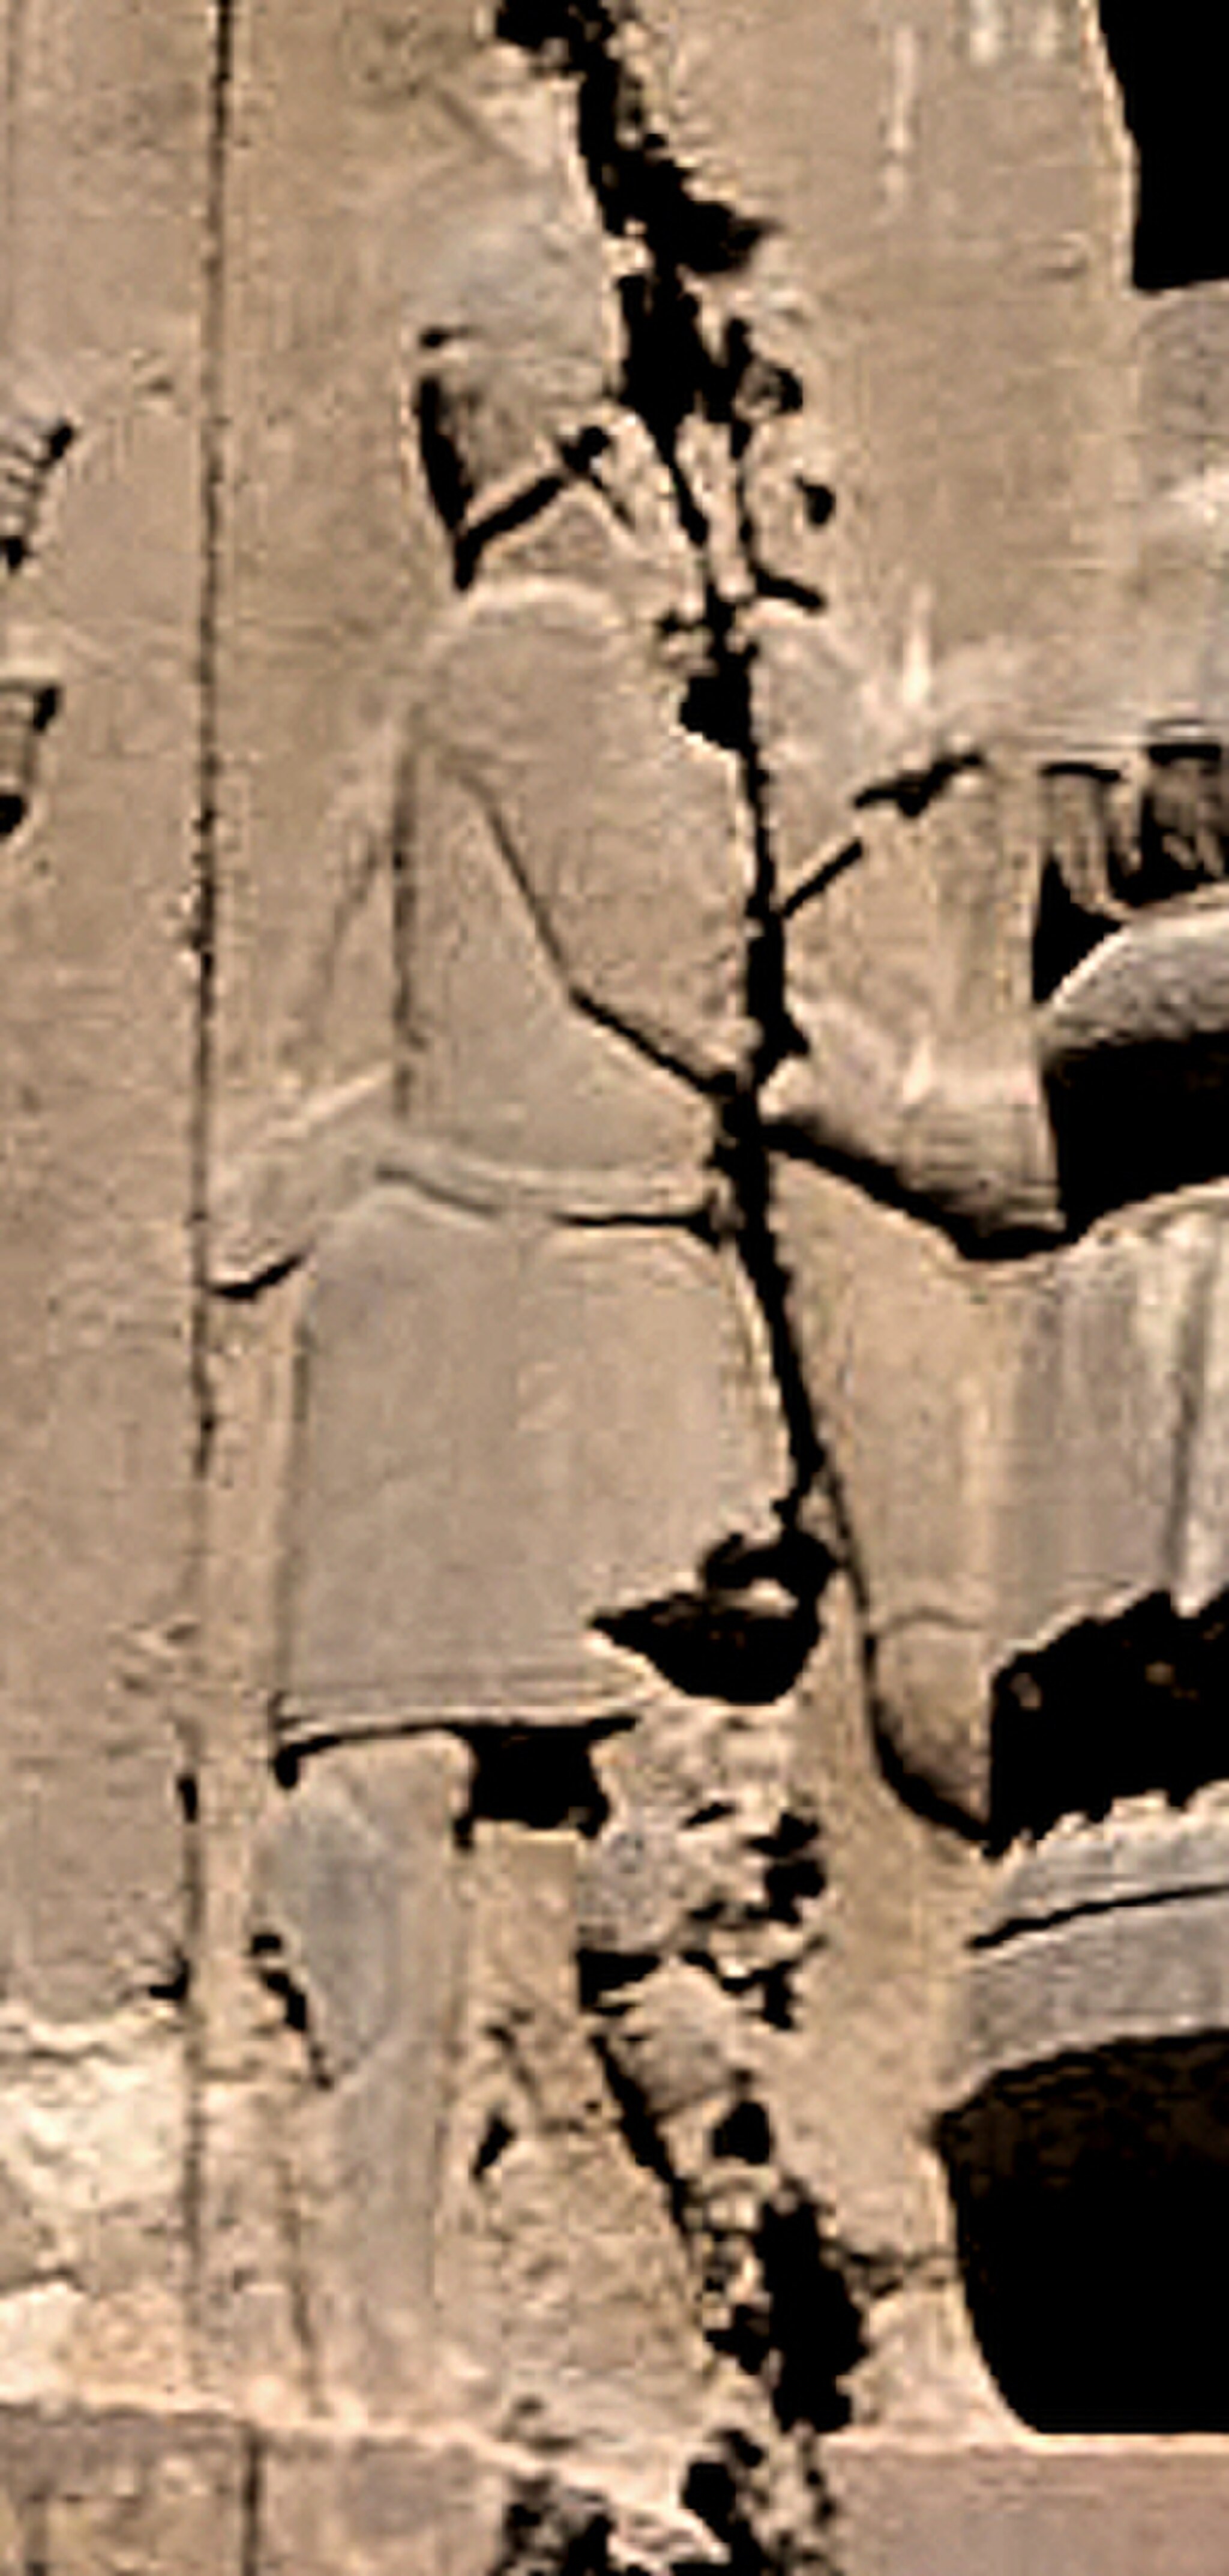
Title: Makan on the tomb of Artaxerxes I
Description: Makan on the tomb of Artaxerxes I
Date: 2018-12-24
Categories: Tomb of Artaxerxes I, Extracted images, Derivative works from images by User:Poco a poco